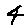
Label: 4